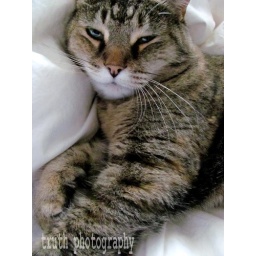
this cat was so amazing looking(: and up against the white sheets helped.